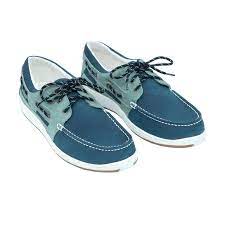
Label: Boat